Boom hitch

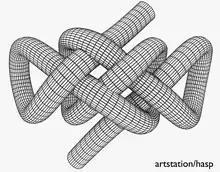
A diagram of the Boom Hitch

Be sure to work the slack out of all the loops around the foundation. One way is to vigorously wiggle and tug on both ends at the same time. Also, it is good to not let the hitch spread out along the foundation, keep the passes around the foundation bunched together snugly. Once tight, this hitch is quite resistant to sliding along the foundation even if the surface is smooth such as on a steel pipe.